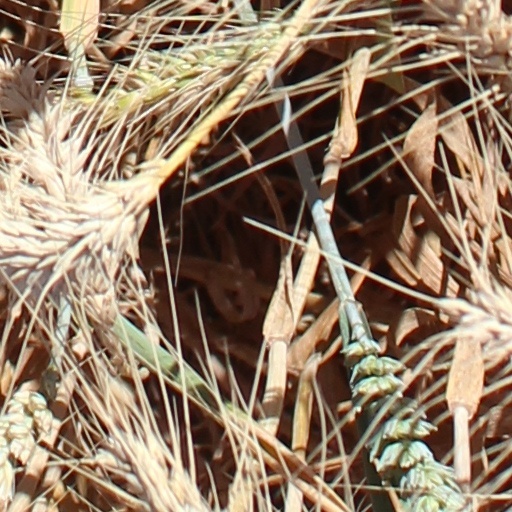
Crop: wheat